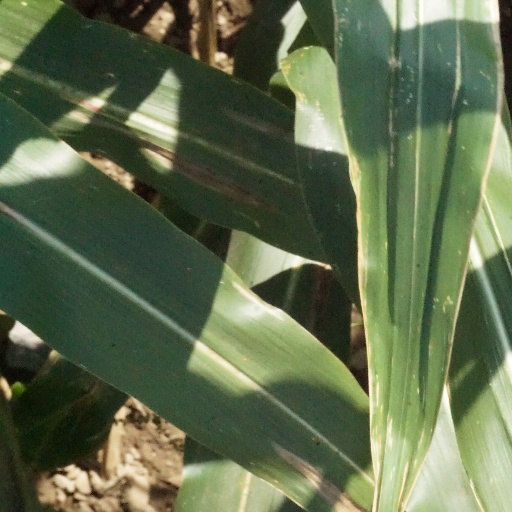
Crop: maize; corn